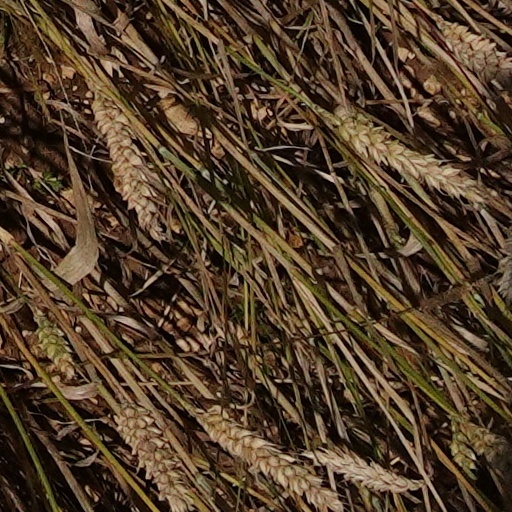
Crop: wheat